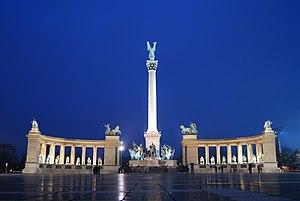
Le monument du Millénaire est un monument commémoratif situé sur la place des Héros de Budapest.